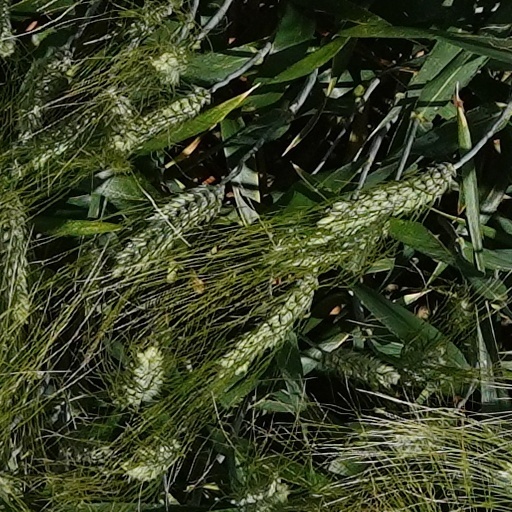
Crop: wheat